Casa de les Punxes

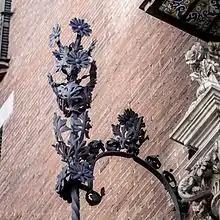
Forge detail

In the facades of Avinguda Diagonal and Carrer Bruc, there are two additional ceramic panels. In one there is a vase full of roses, with RTB initials, on the other, the figure of a girl surrounded by roses. This property belonged to the sister Rosa Terradas Brutau.